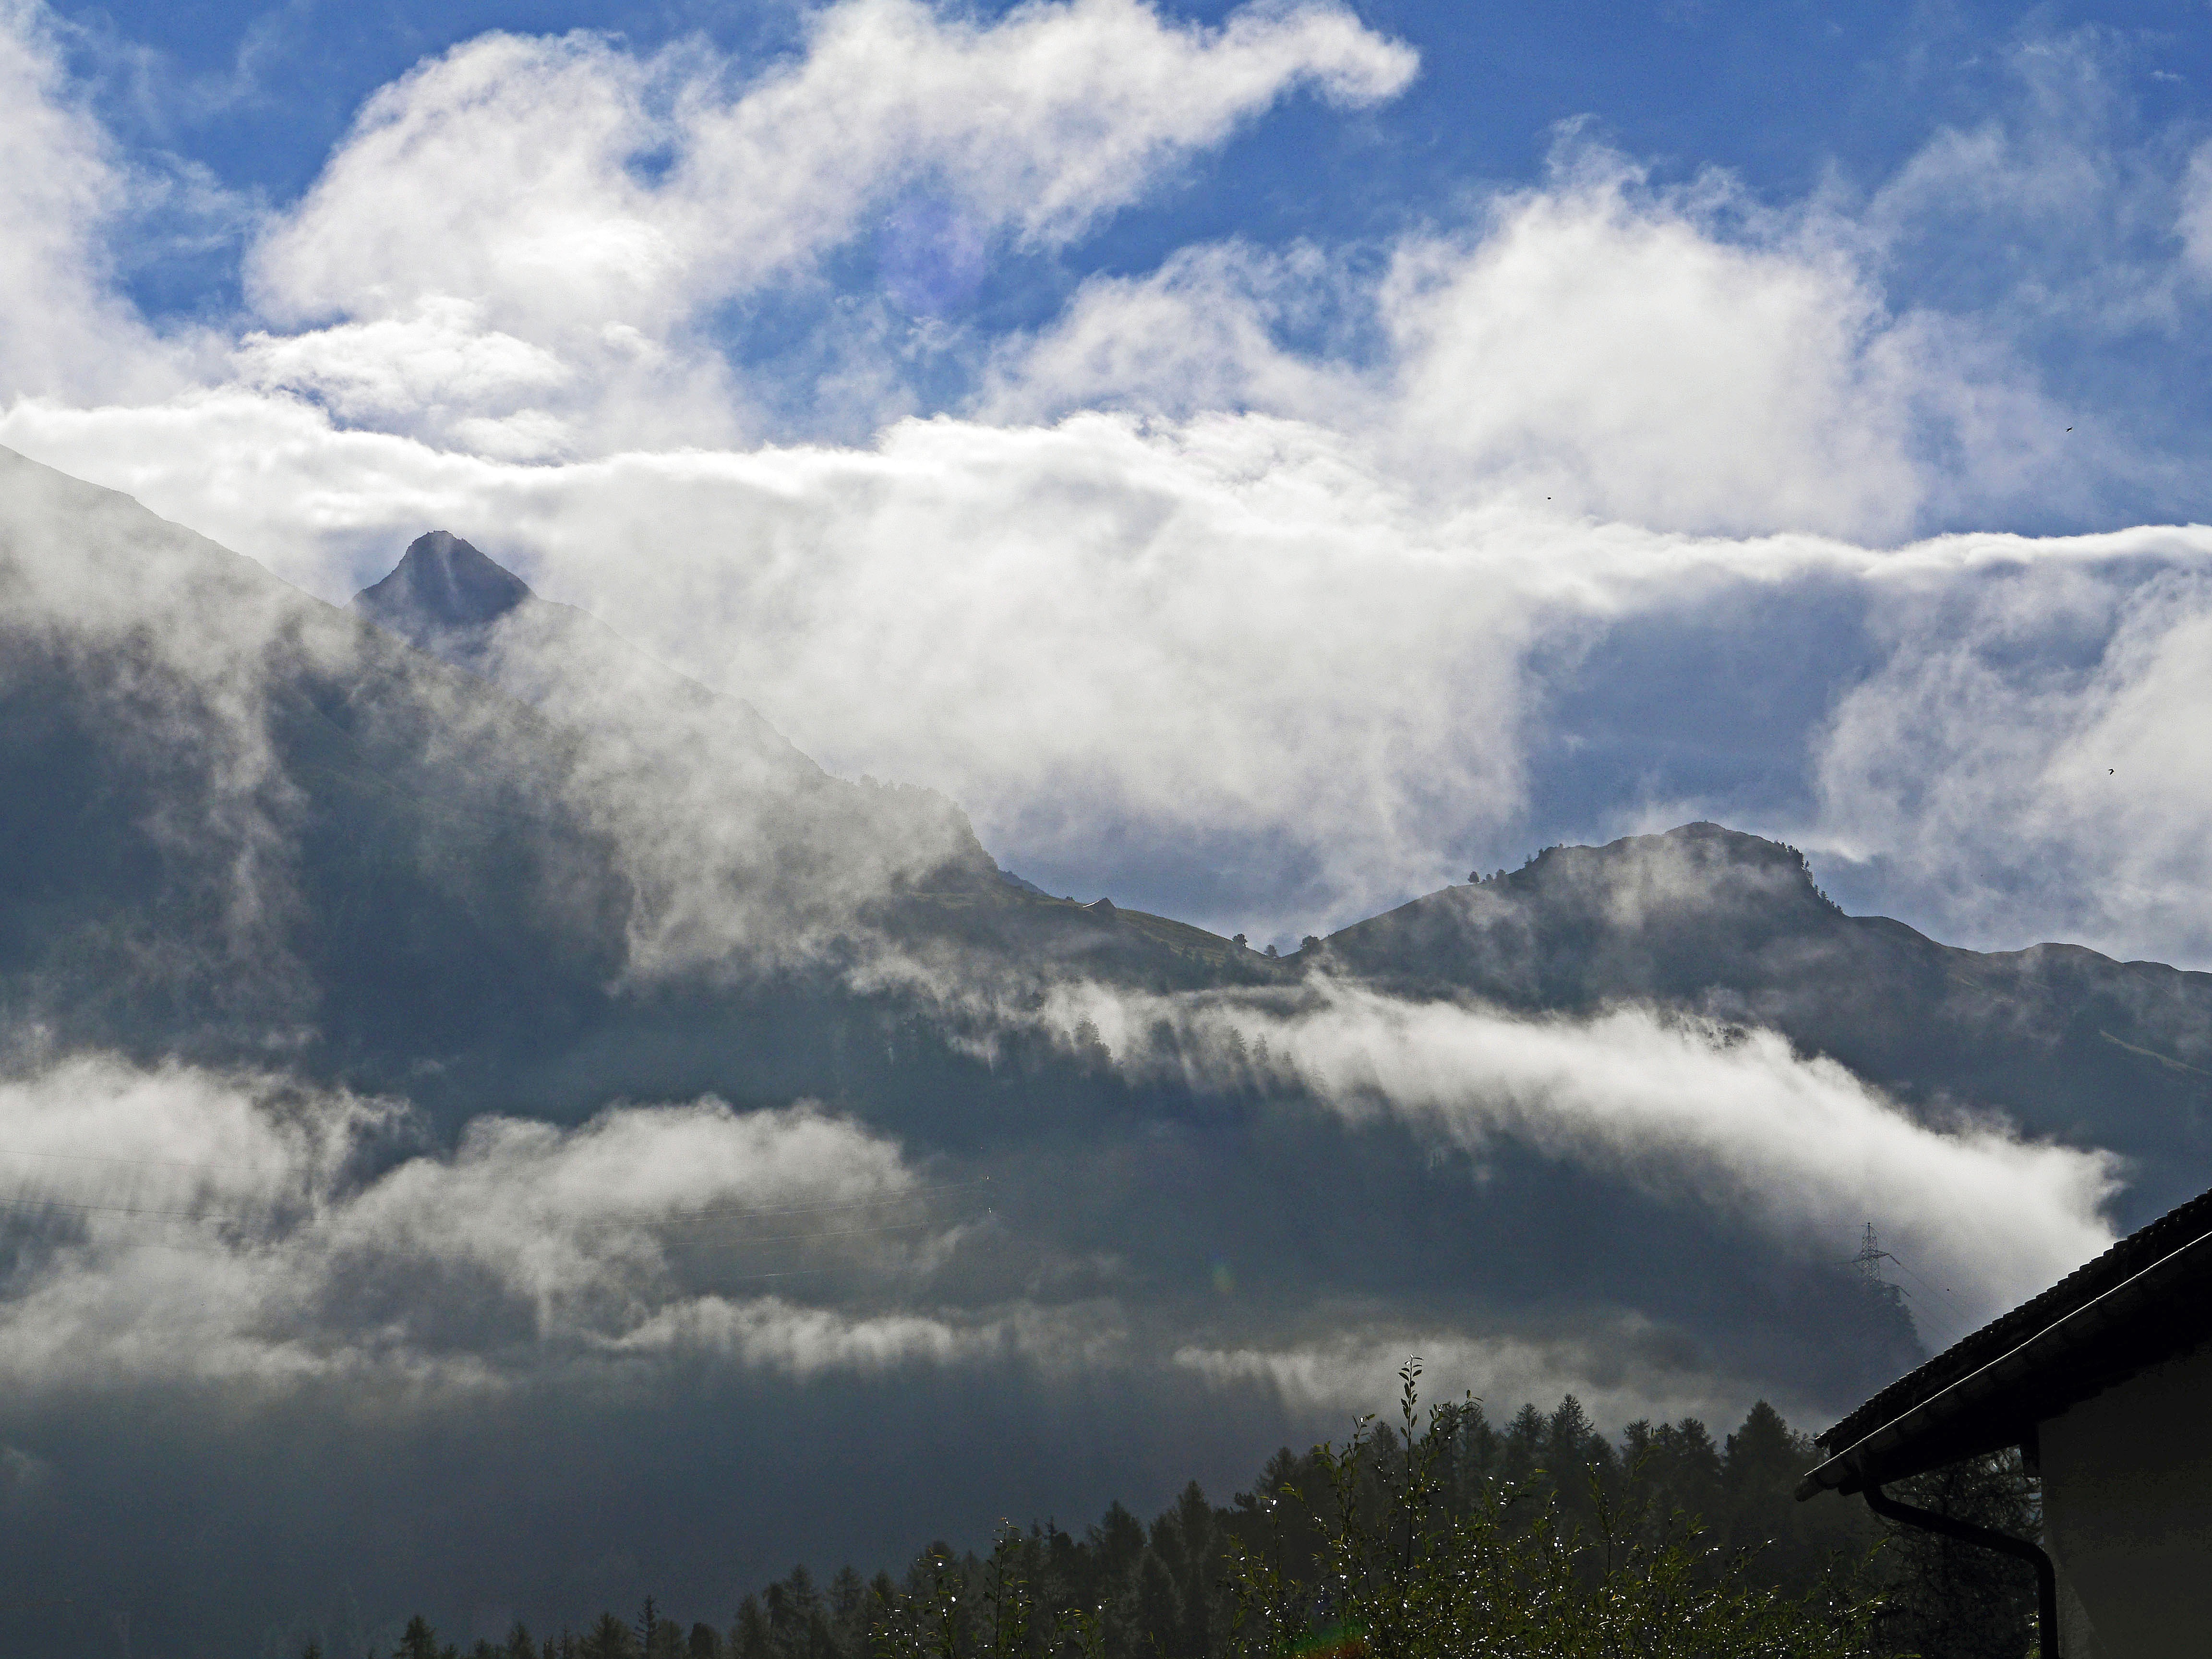
nature, forest, mountain, snow, cloud, sky, sun, fog, mist, hill, atmosphere, valley, mountain range, weather, cumulus, alpine, ridge, summit, clouds, mountains, alps, plateau, switzerland, morgenstimmung, back light, morning mist, landform, meteorological phenomenon, atmospheric phenomenon, atmosphere of earth, mountainous landforms, geological phenomenon, cloud shreds, valley wind